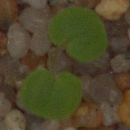
Label: smallflowered_cranesbill